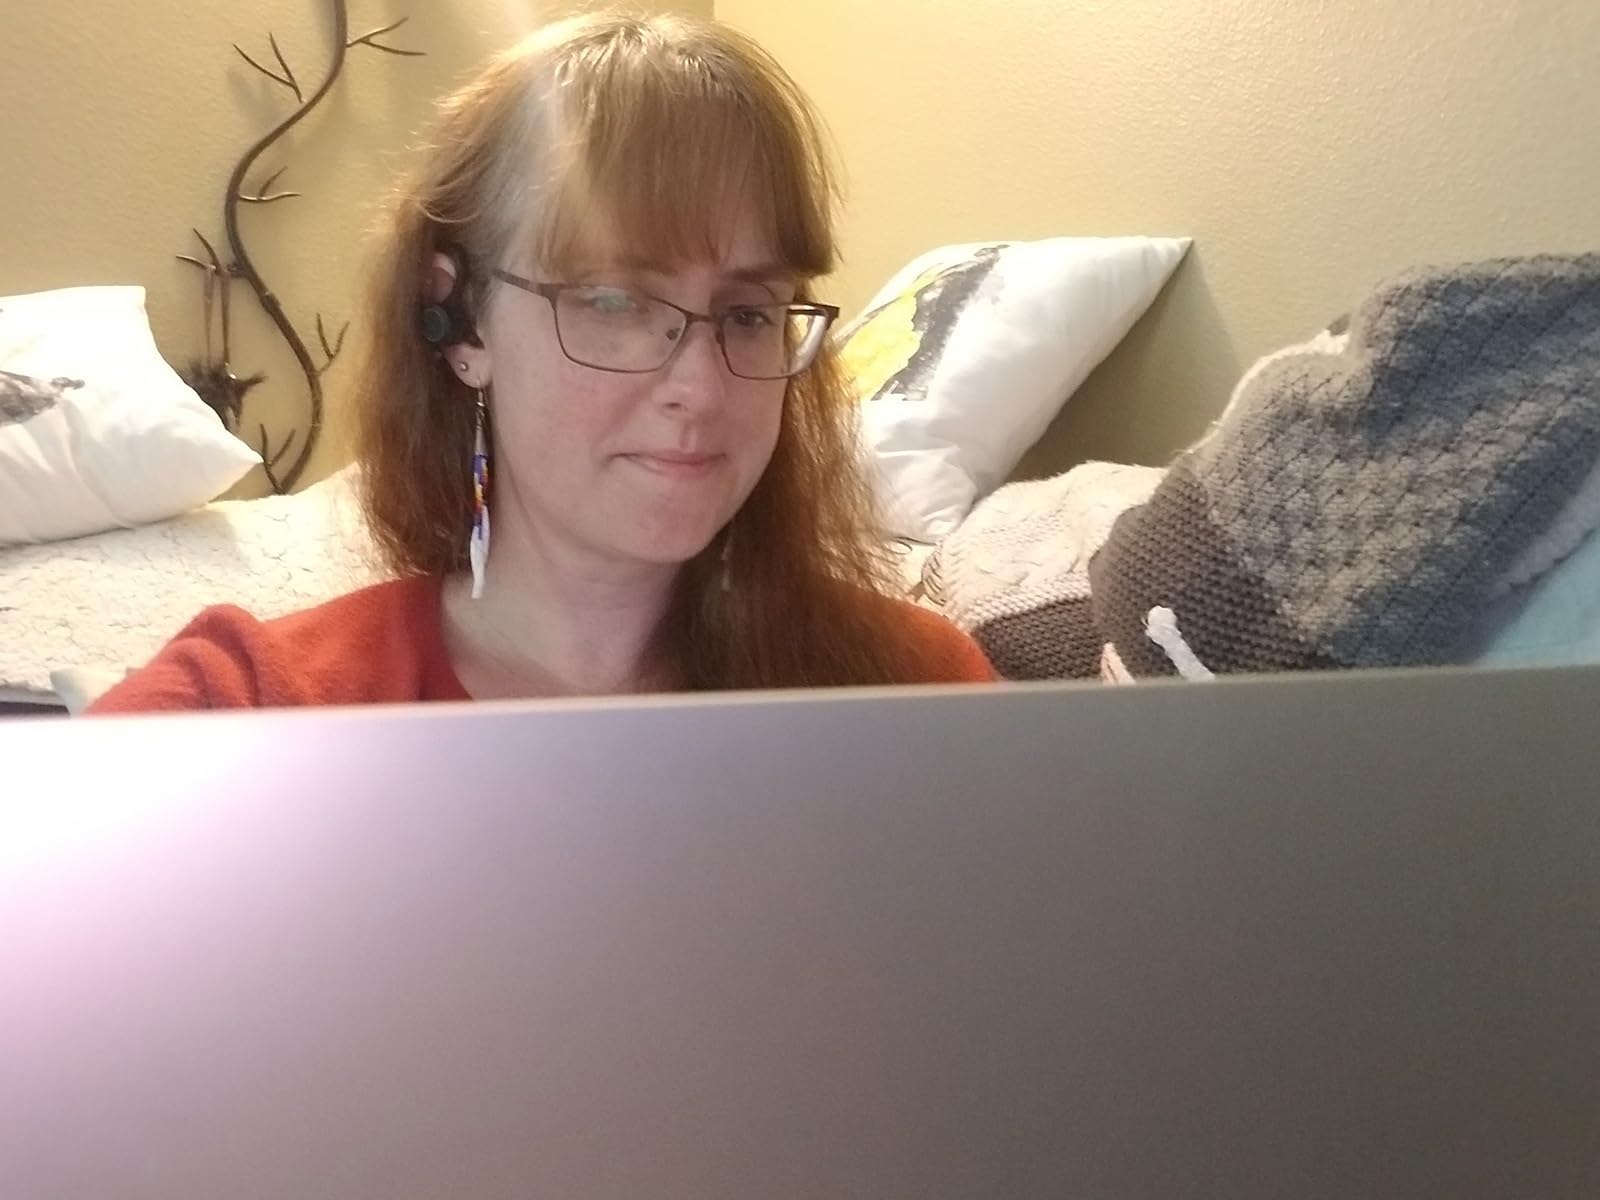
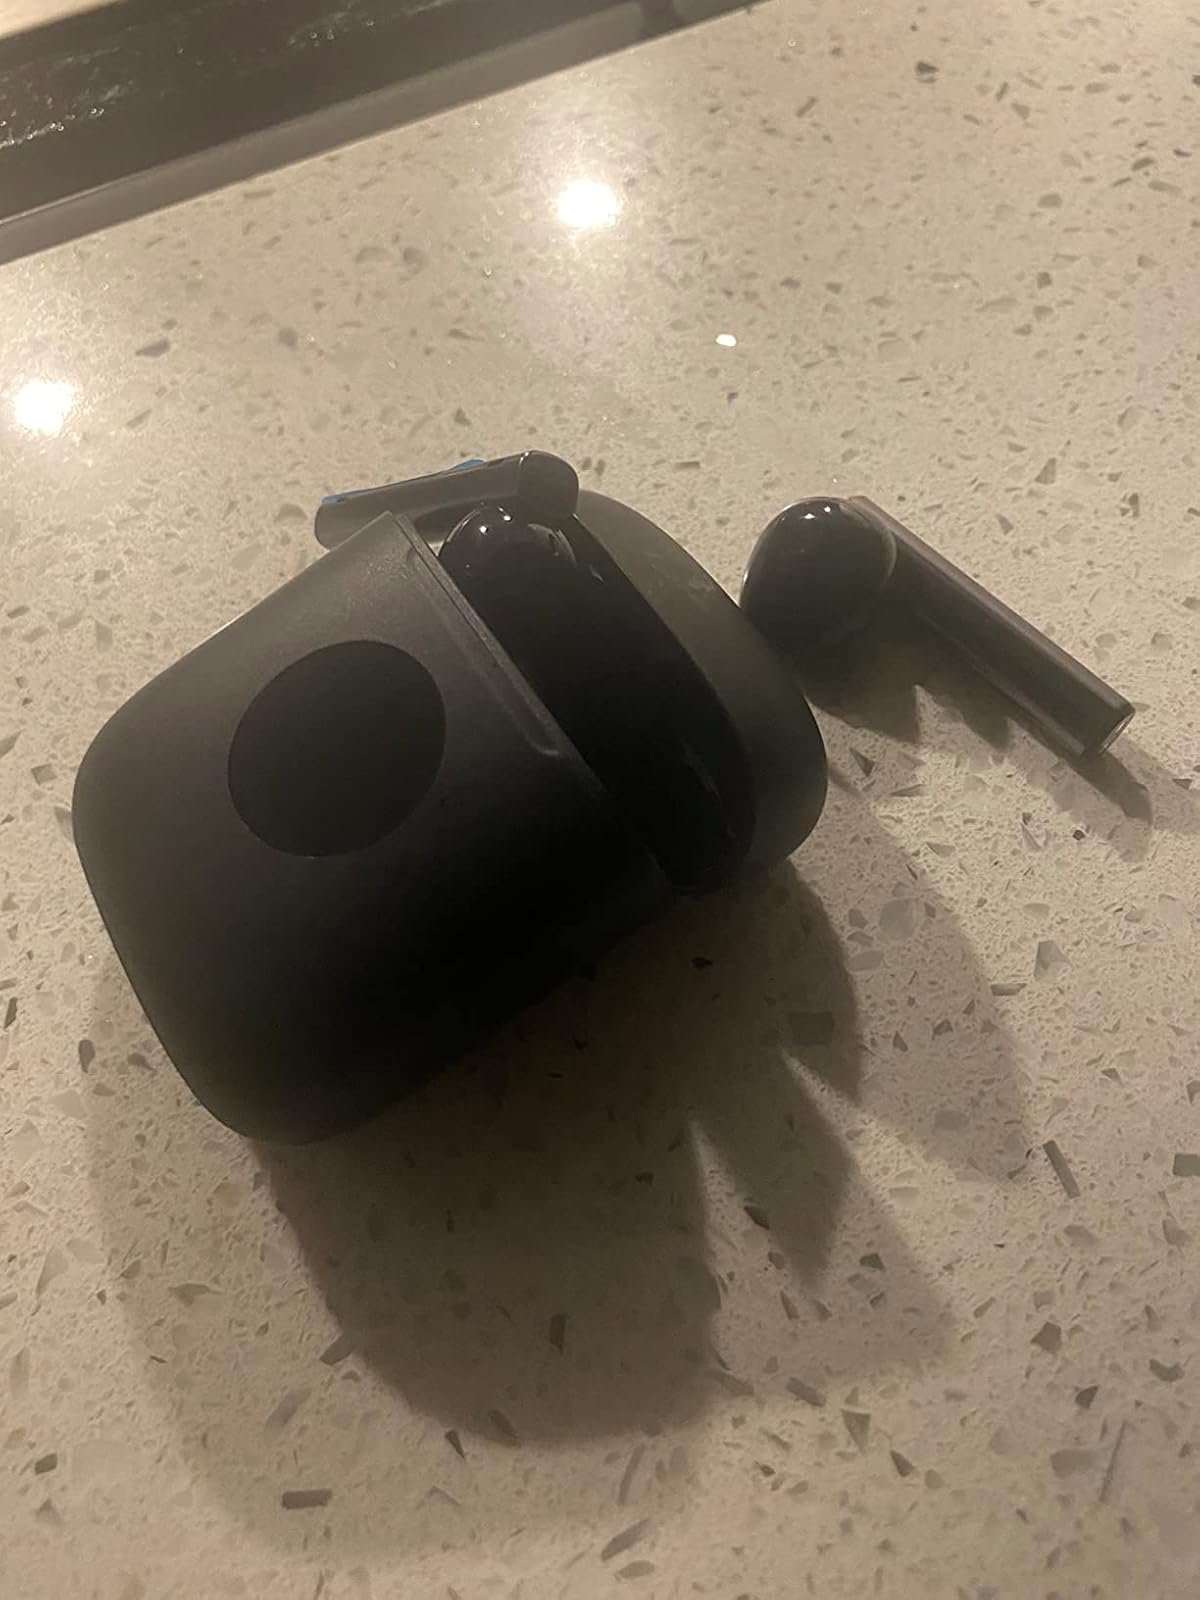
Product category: earbuds
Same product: no